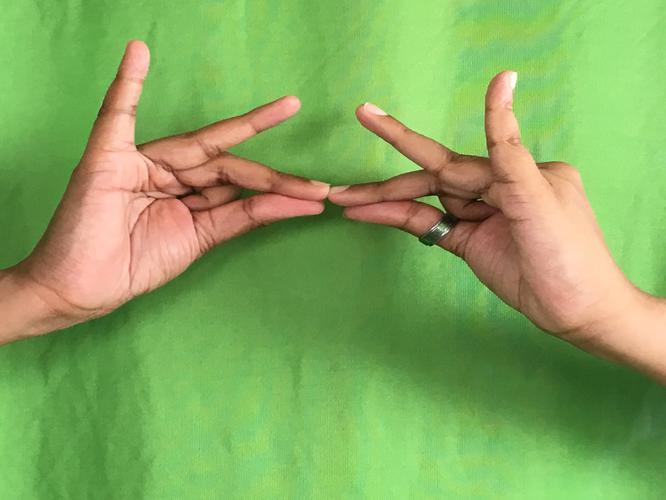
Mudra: Sakata
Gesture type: double_hand